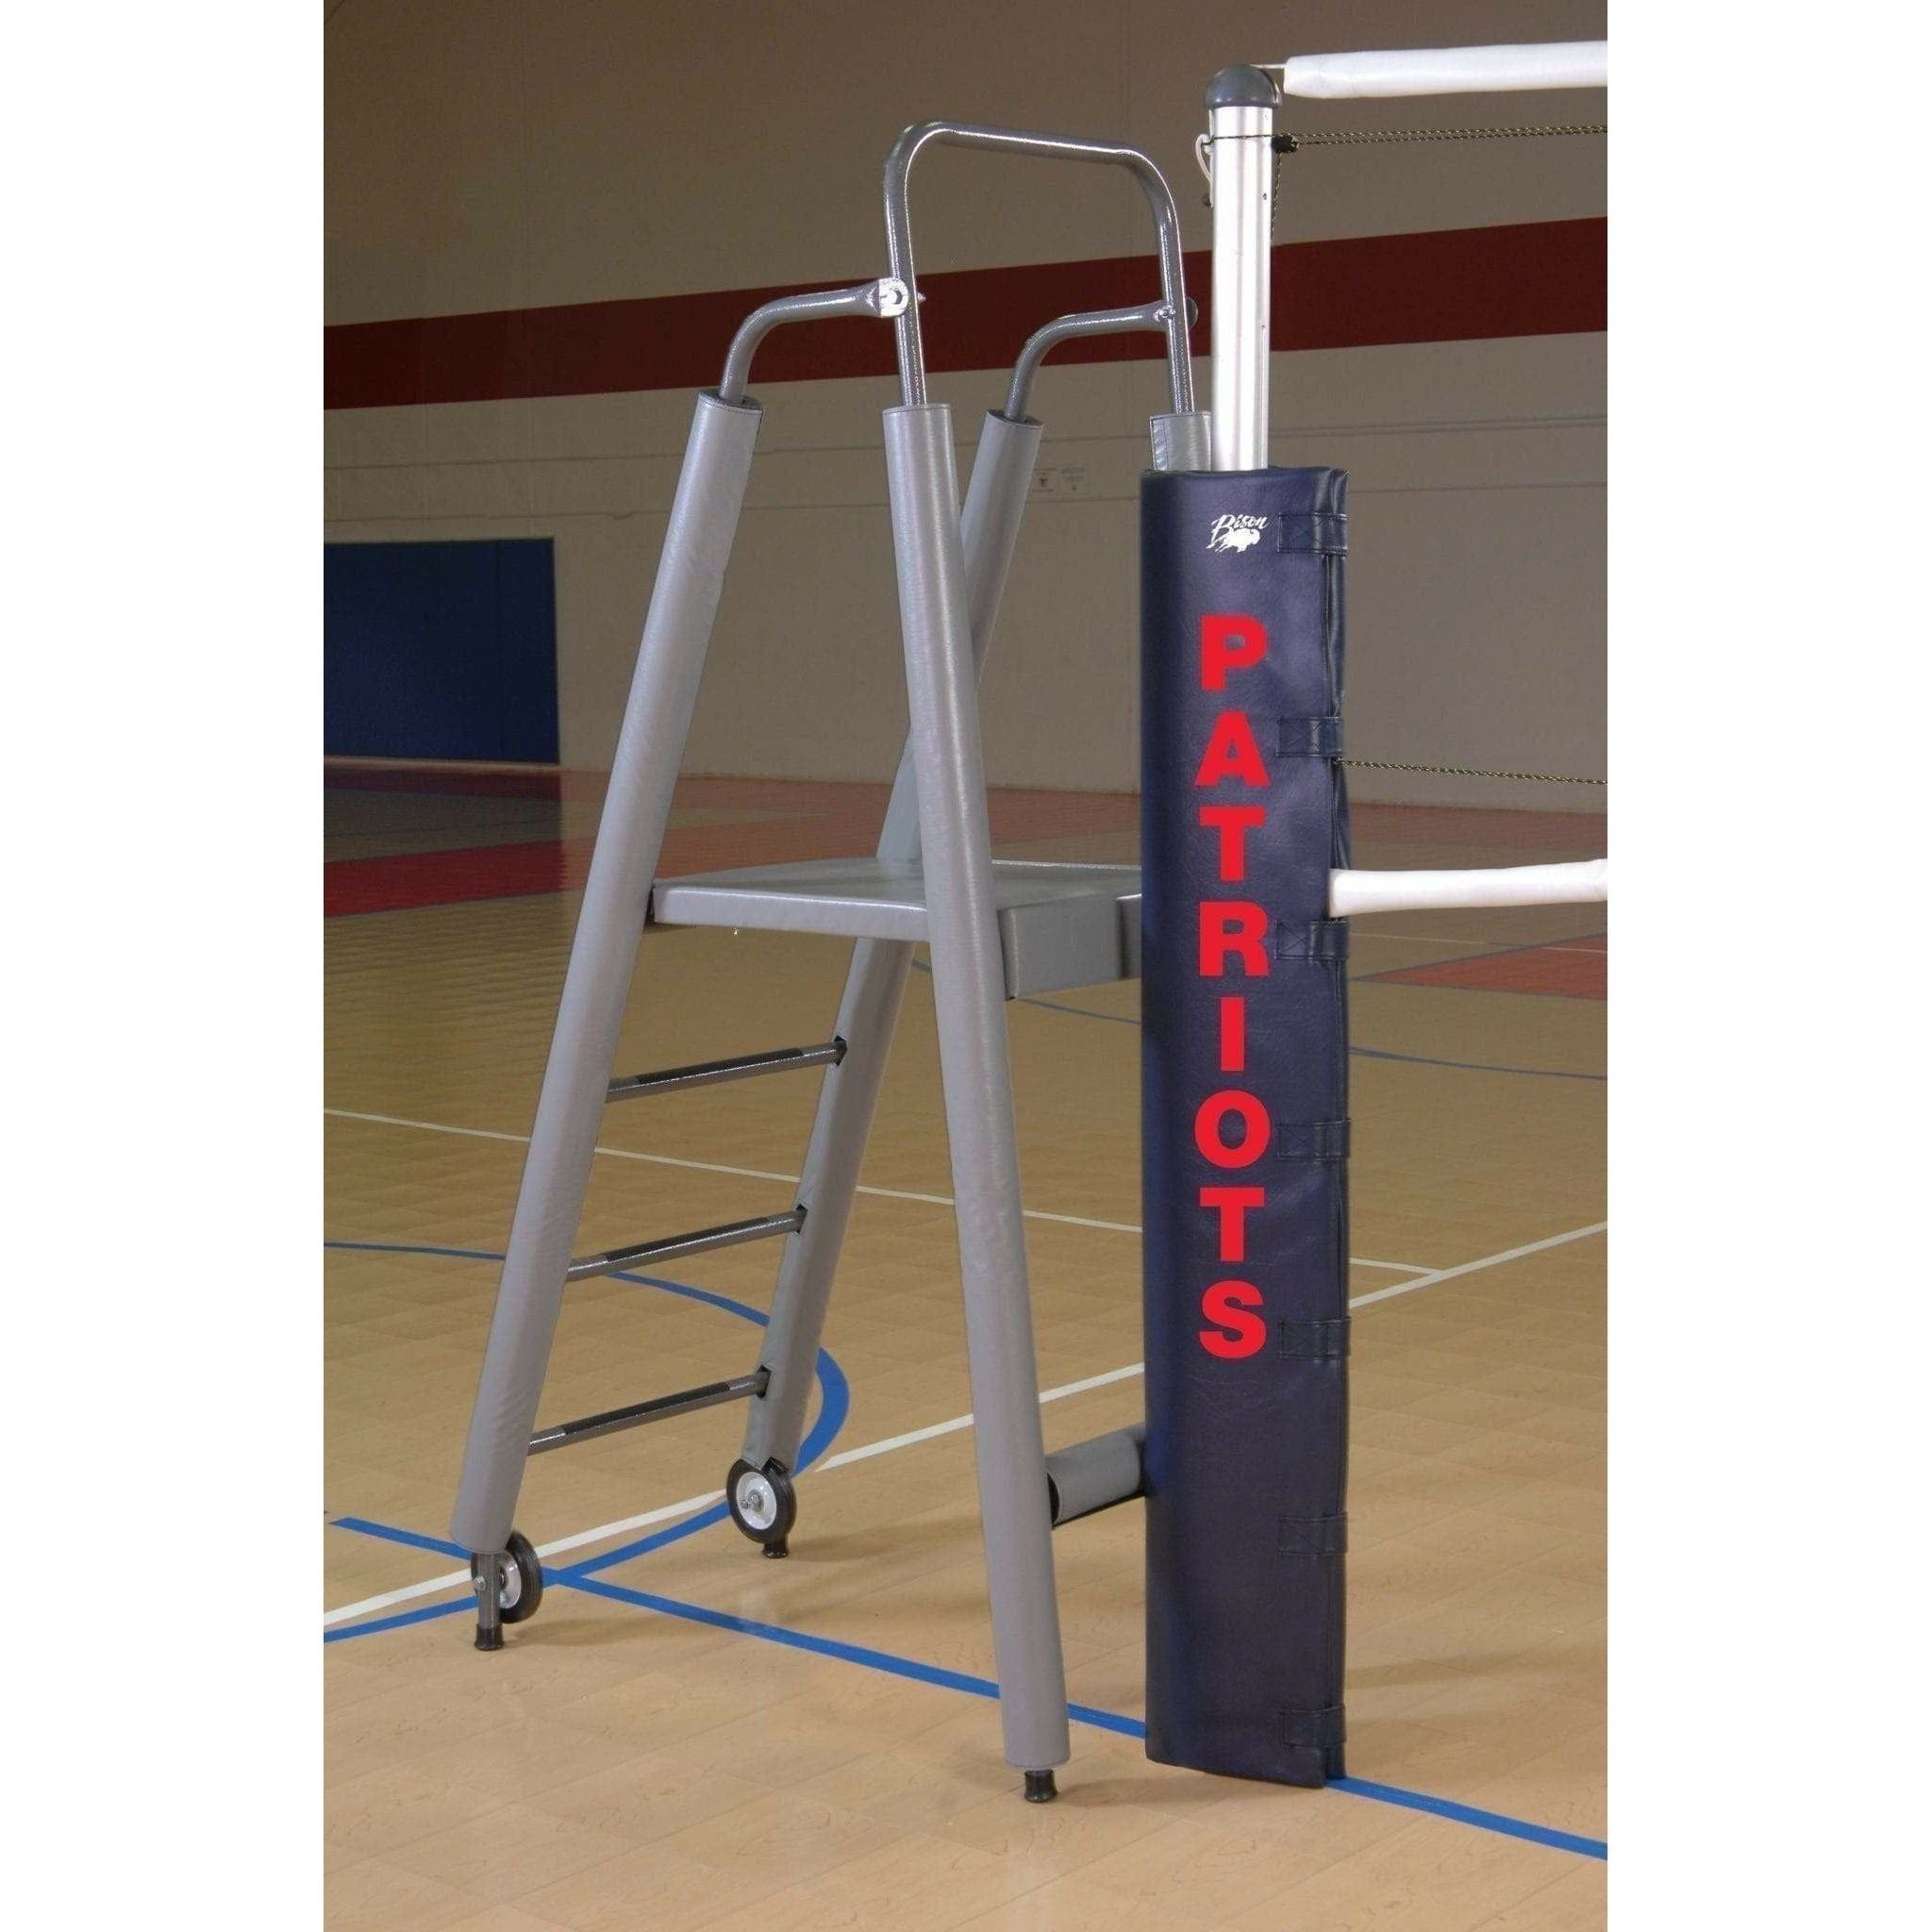
Bison Folding Padded Volleyball Officials Platform w/ Padding VB76
Bison Folding Padded Volleyball Officials Platform with Padding – VB76 Combining dependable stability with easy storage, this officials platform complies with all NCAA, NFHS, USVBA, and FIVB regulations. Quick-folding design with secure pull pin mechanism Rugged, powder-coated steel frame for long-lasting use Equipped with floor-safe wheels and protective floor pads Comes standard with gray padding, or choose from Black, Maroon, Navy, Royal, or Scarlet at no extra charge Plus, Bison guarantees shipping within two days —or receive a FREE practice net ! (Some conditions apply—contact us for details.) Warranty Backed by a one-year limited warranty
Brand: Bison Inc
Category: Sporting Goods > Athletics > Coaching & Officiating > Referee Stands & Chairs > Referee Stands